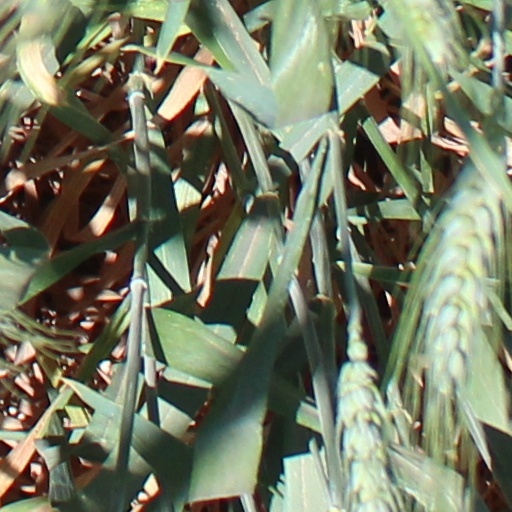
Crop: wheat